Multiple patterning

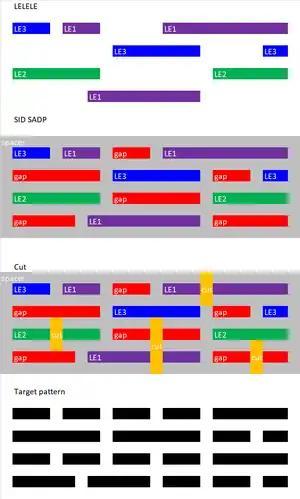
Different techniques for multiple patterning"Top:" Splitting of features into groups (3 shown here), each patterned by a different mask"Center:" Use of a spacer to generate additional separate features in the gaps"Bottom:" Use of an opposite polarity feature to cut (small break) pre-existing features

Even with single exposure having sufficient resolution, extra masks have been implemented for better patterning quality such as by Intel for line-cutting at its 45nm node or TSMC at its 28nm node. Even for electron-beam lithography, single exposure appears insufficient at ~10 nm half-pitch, hence requiring double patterning.